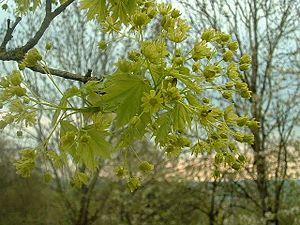
L'Érable plane est un arbre de grande taille de la famille des Sapindaceae fréquent dans les régions montagneuses d'Europe. Il est parfois appelé Érable de Norvège, Iseron, Plane, Main-découpée, Plaine ou Faux Sycomore.